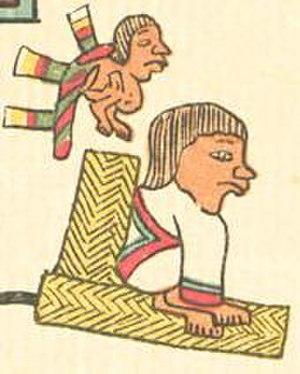
Nezahualpilli était le tlatoani de la cité-État de Texcoco, à la tête de laquelle il fut élu par les nobles à la mort de son père Nezahualcoyotl en 1473. Son nom signifie « noble ou seigneur qui jeûne » en nahuatl.